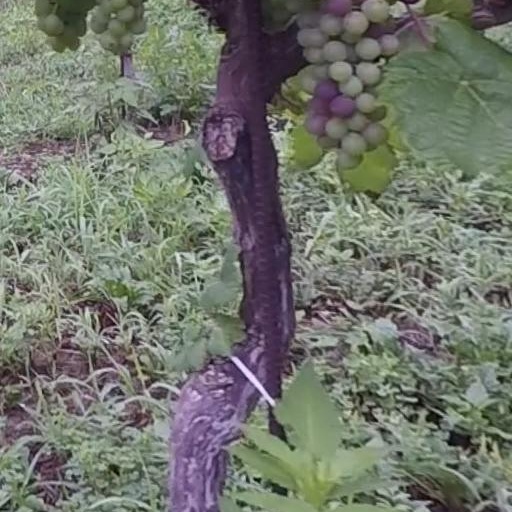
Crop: grape